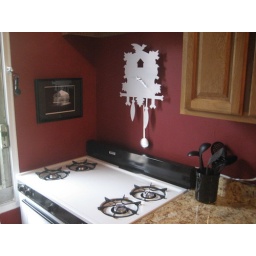
Cuckoo clock over the stove